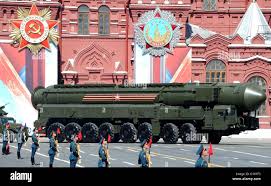
Label: Air Defense